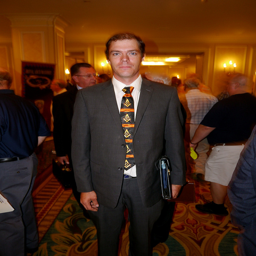
A man in a suit with a mason's tie on.
A man is a hallway wearing a suit and tie.
A man wearing a suit standing in a hallway surrounded by people.
a man standing in a suit posing for the camera
A man standing in a suit and tie in a hotel